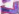
Number: 7